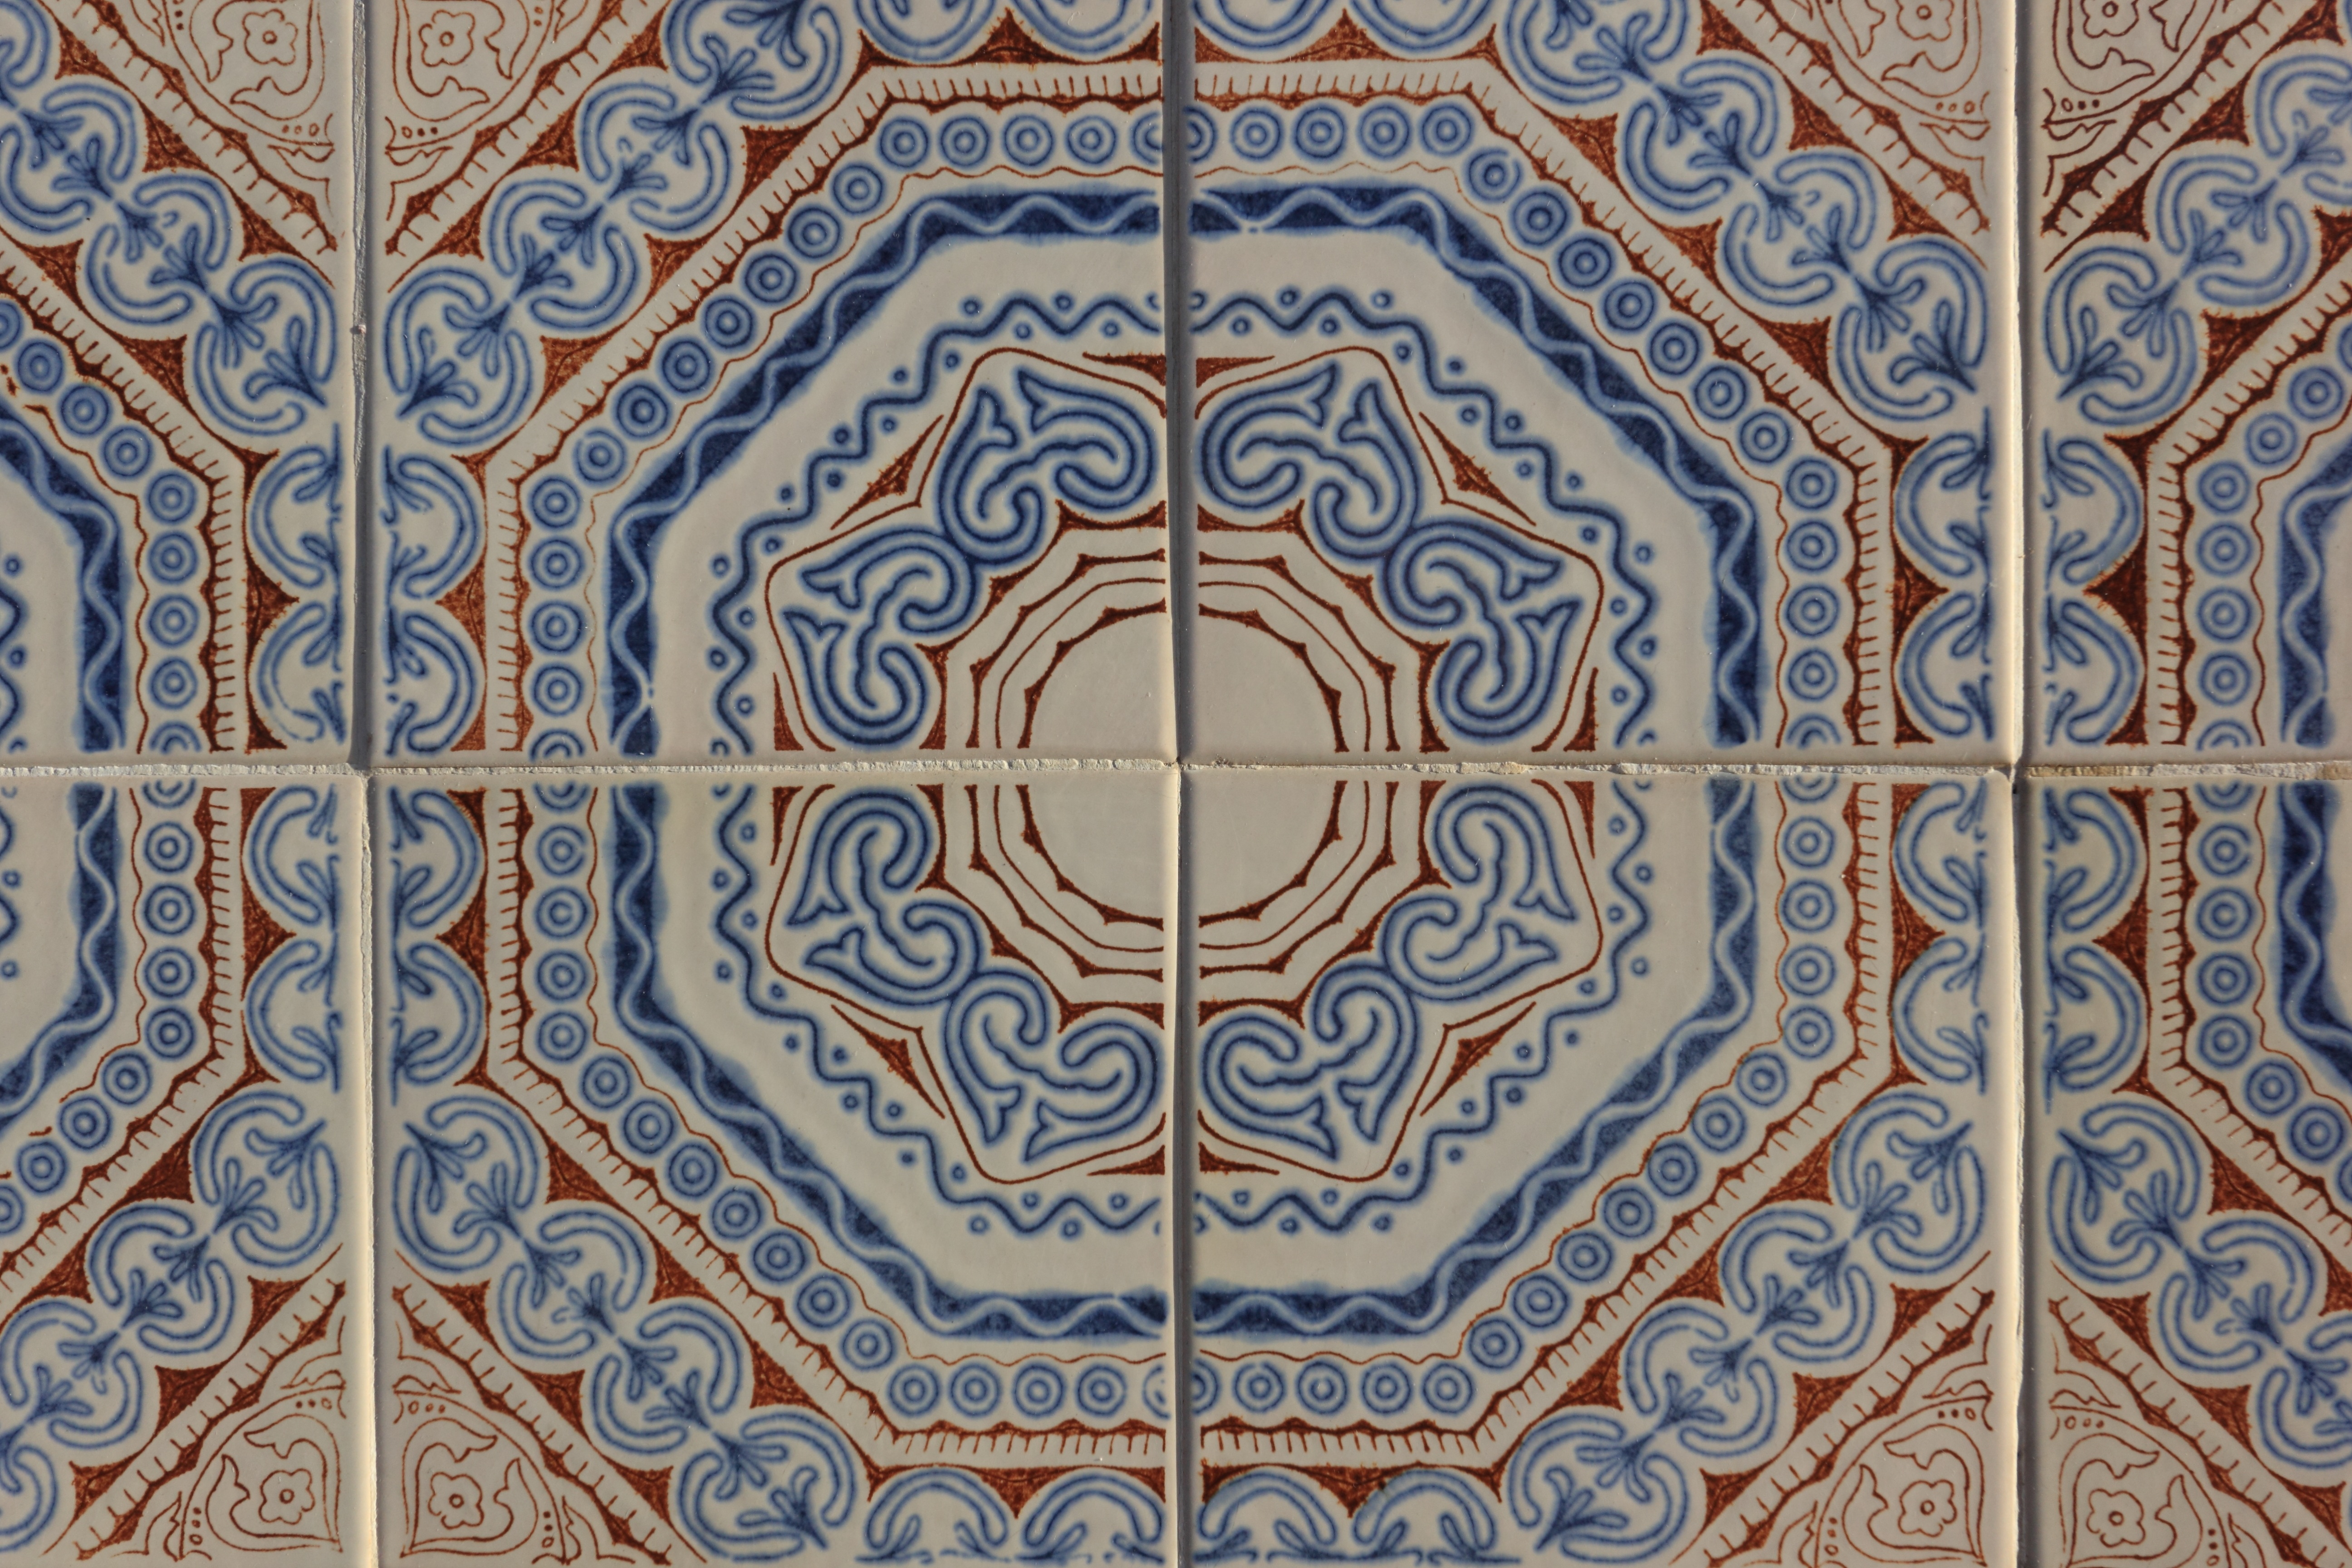
floor, pattern, ceramic, tile, circle, art, design, symmetry, tiles, portugal, porto, flooring